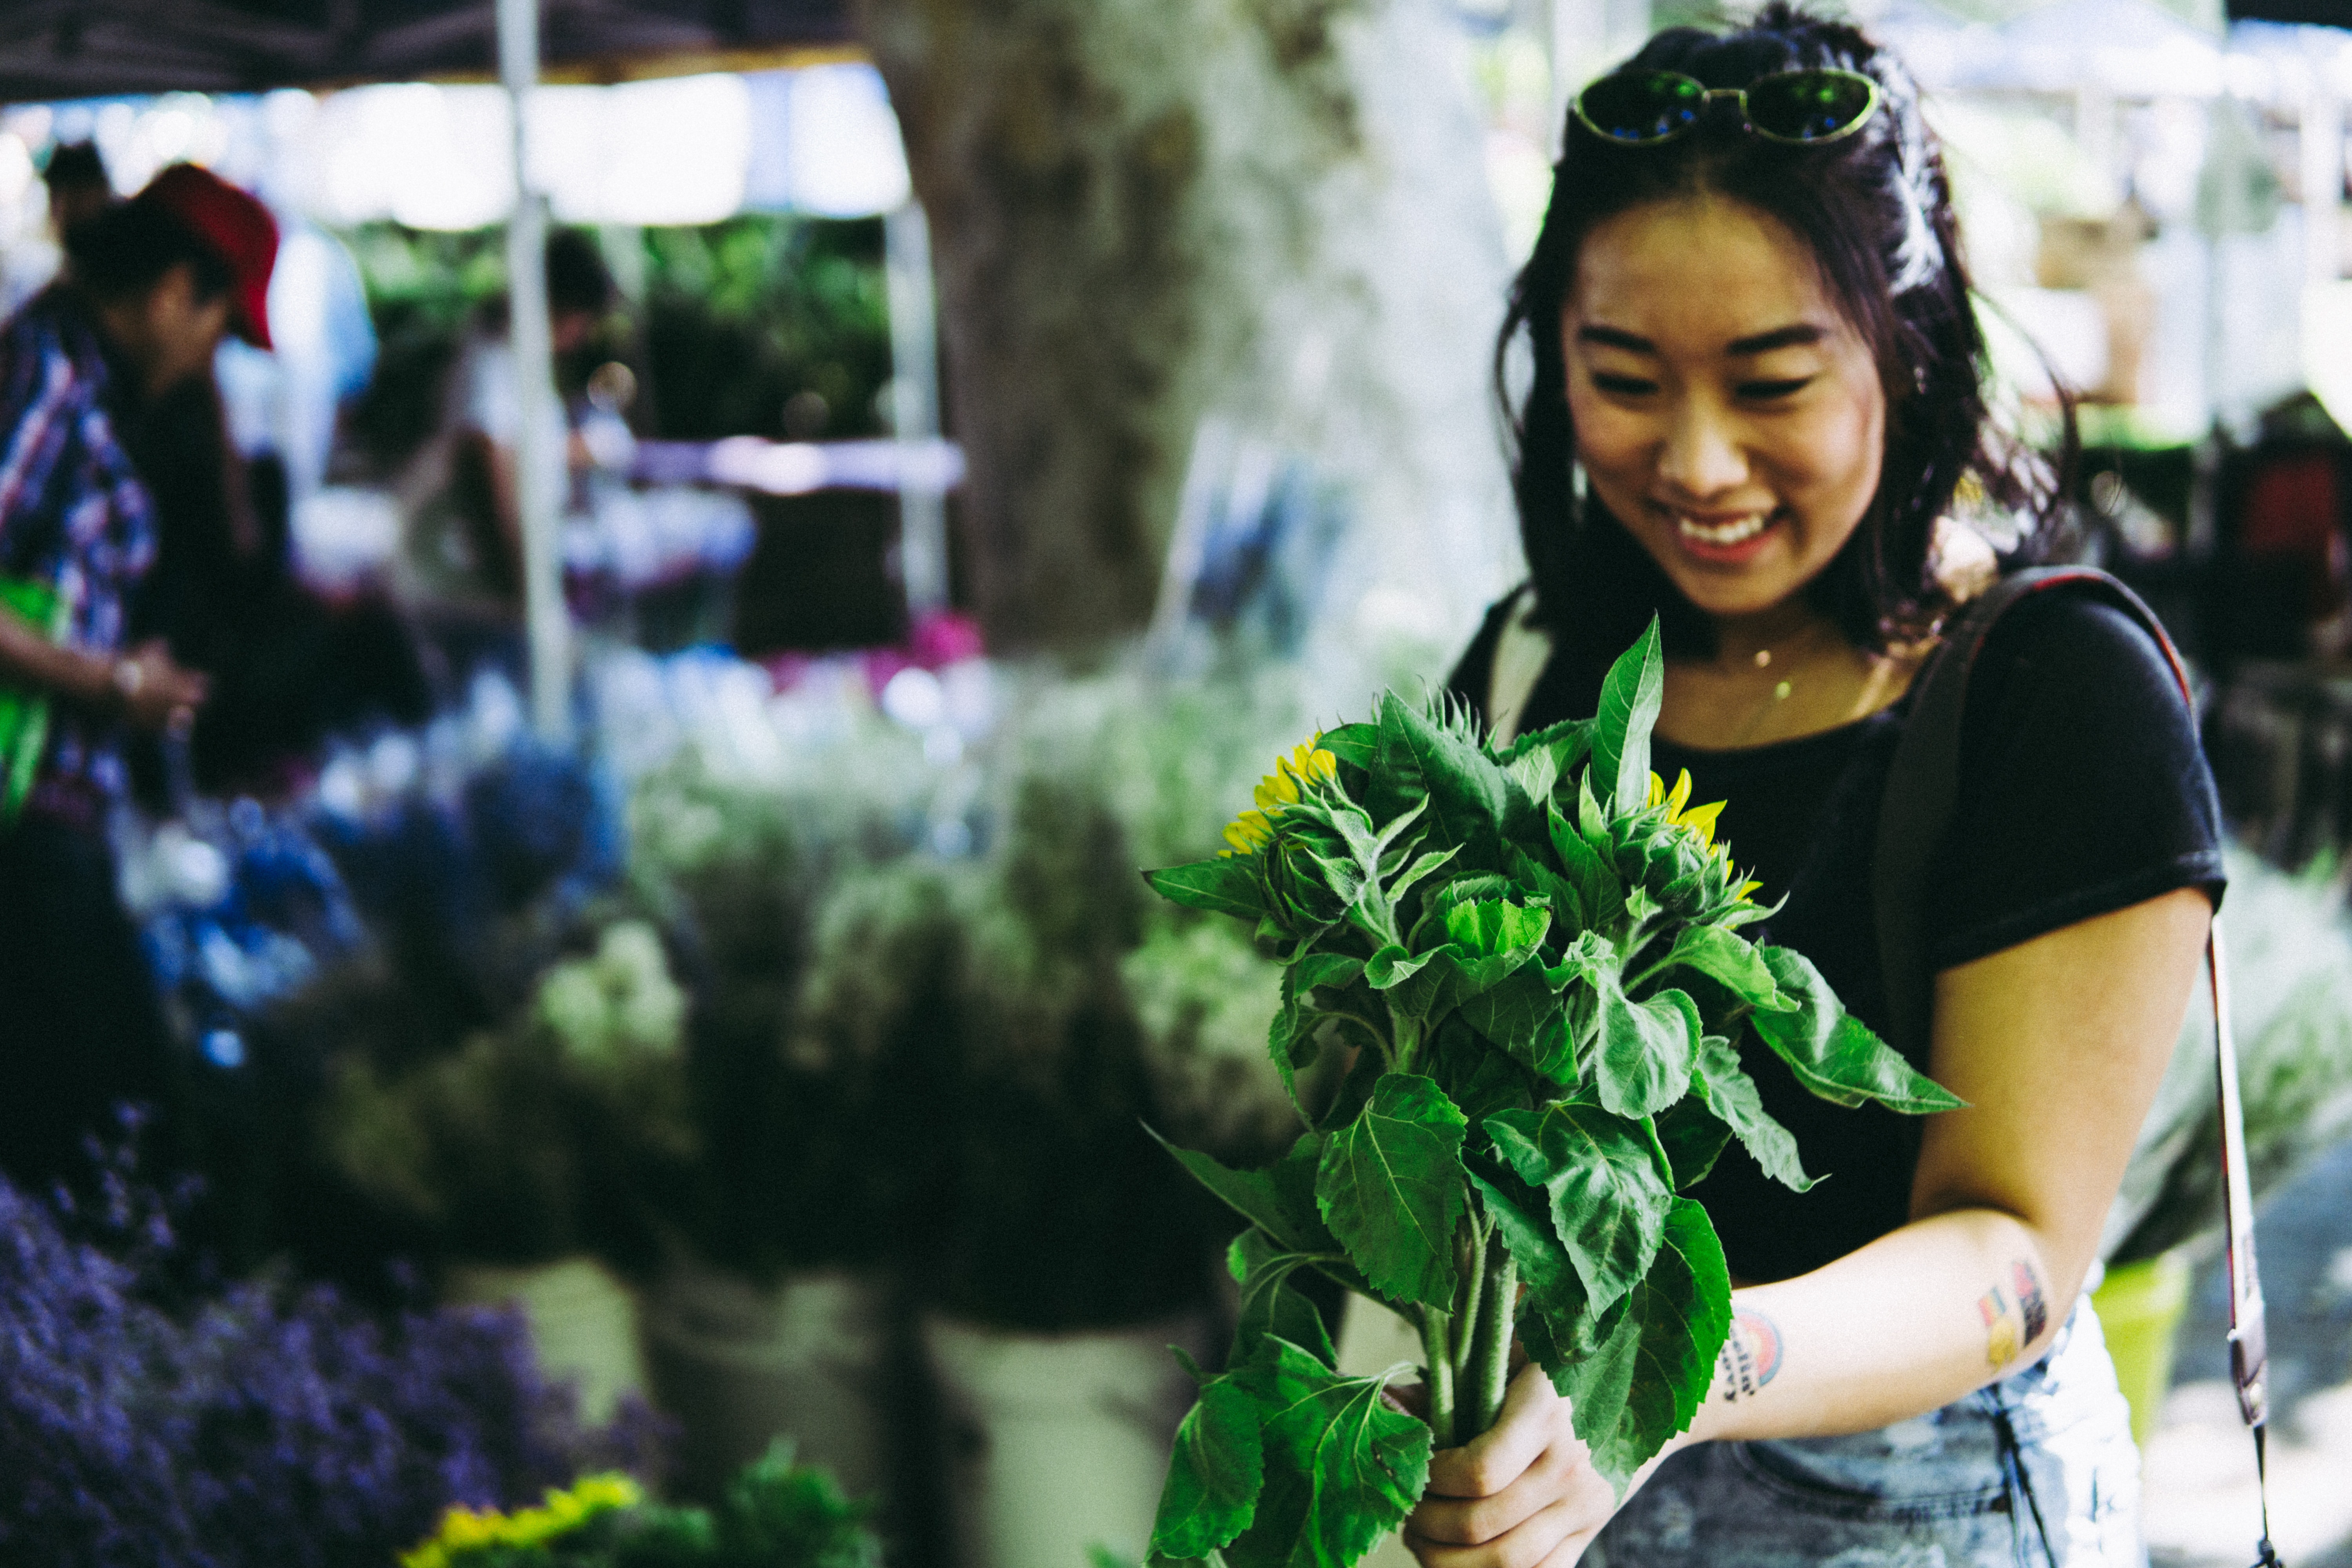
green, public space, floristry, floral design, plant, smile, human settlement, flower, market, community, botany, human, local food, organism, tree, city, flower arranging, vacation, leaf vegetable, herb, vegetable, happy, houseplant, black hair, tourism